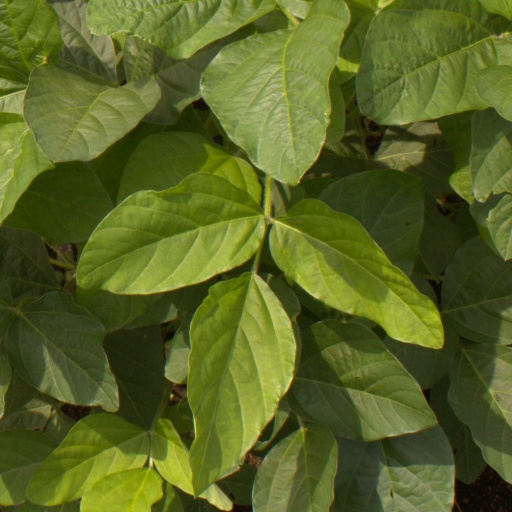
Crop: soybean